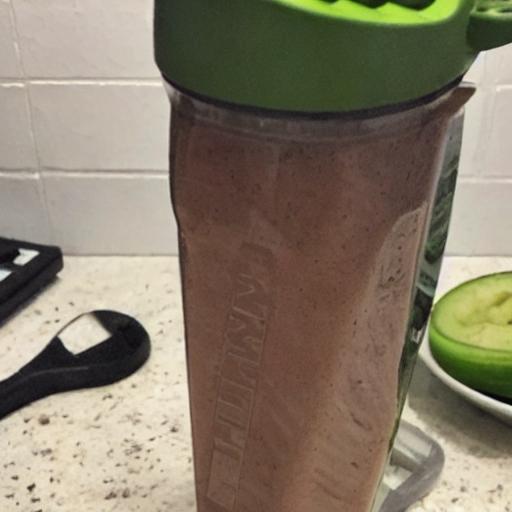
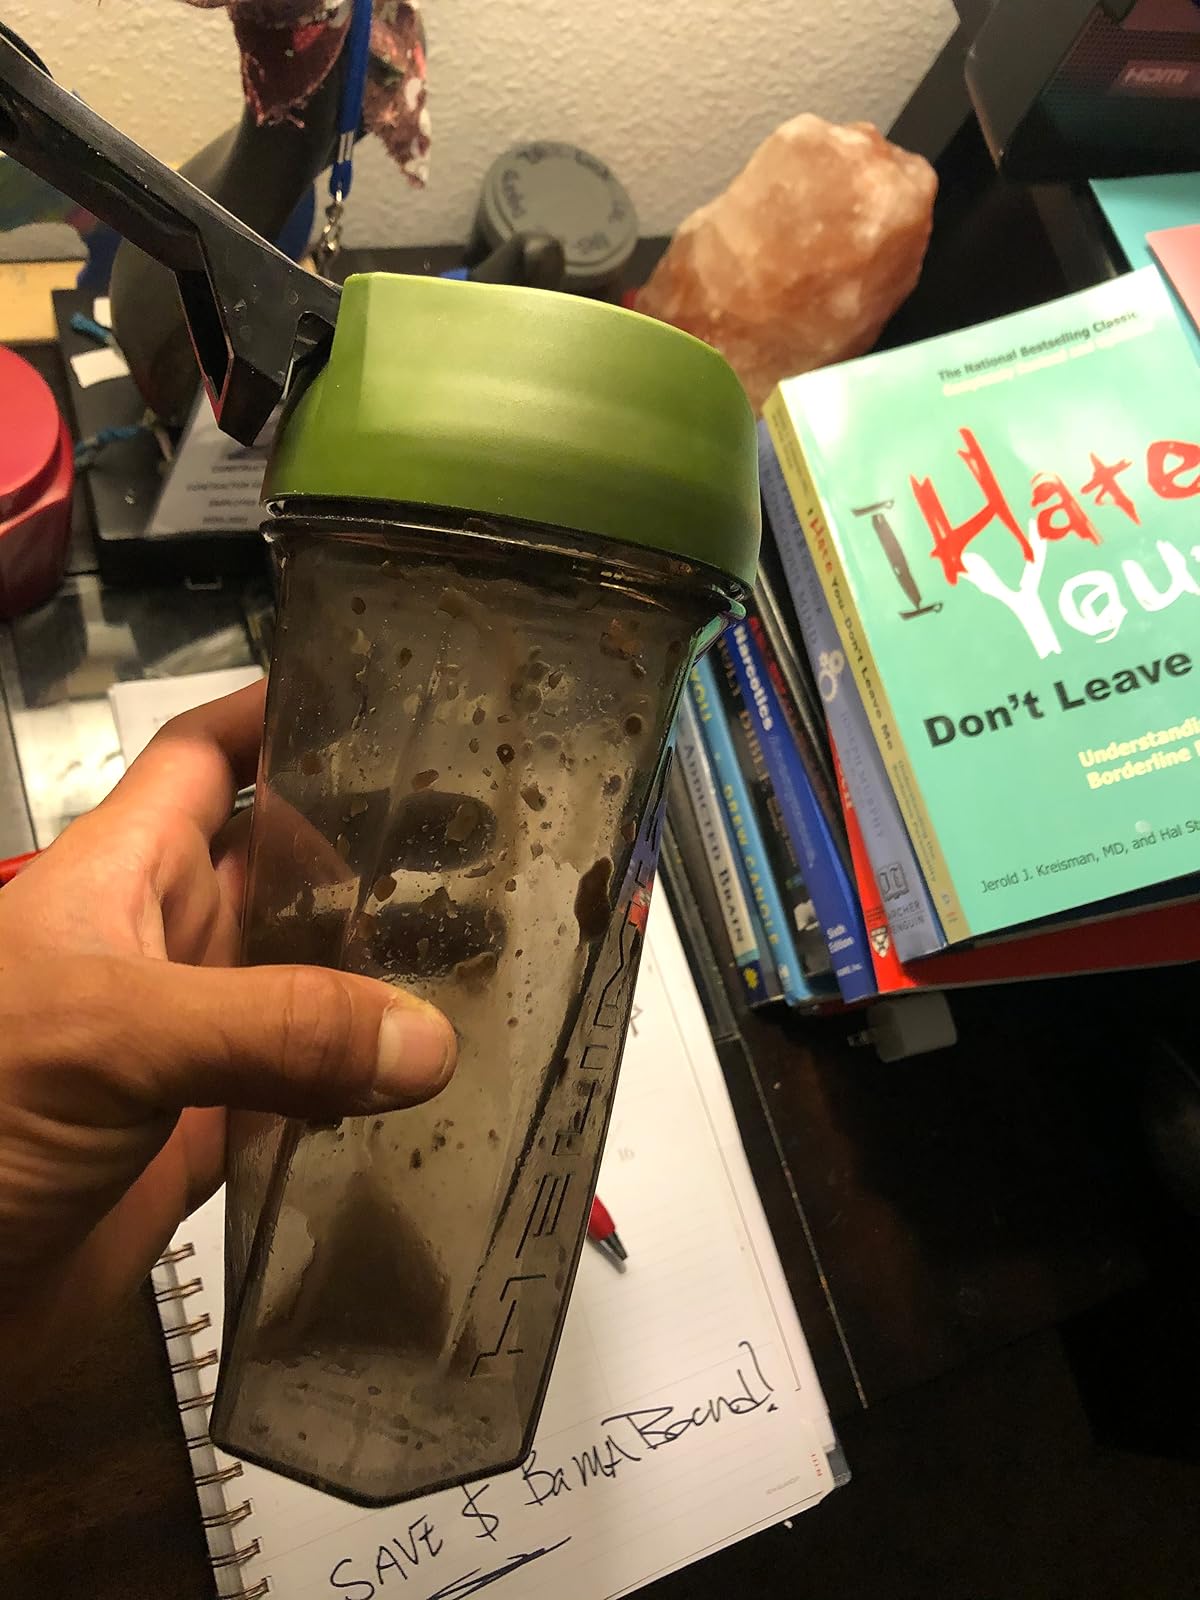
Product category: items_blender
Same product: no